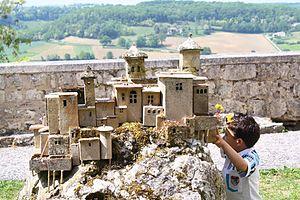
Un garçon avec miniature à l'office du maire (Lauzerte, France)
Lauzerte est une commune française située dans le département de Tarn-et-Garonne, en région Occitanie.